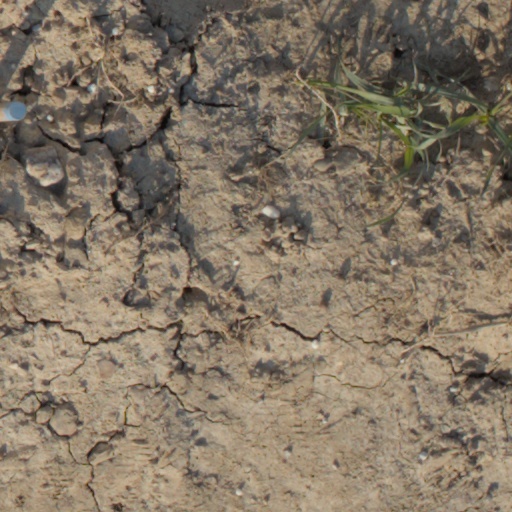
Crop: wheat